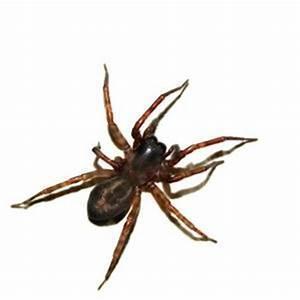
spider